Maylene and the Sons of Disaster

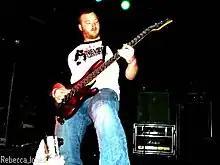

From September to November 2008, they headlined a full U.S. tour with support from A Static Lullaby, Showbread, Confide, and Attack Attack! before beginning to record their third album, "III". Half of the members recording this album were in Underoath during their early days.